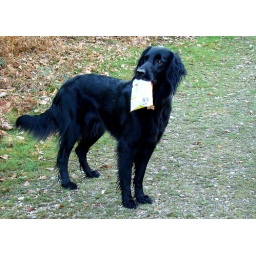
Amazingly Missy dropped these without eating any when she saw her ball in my hand!